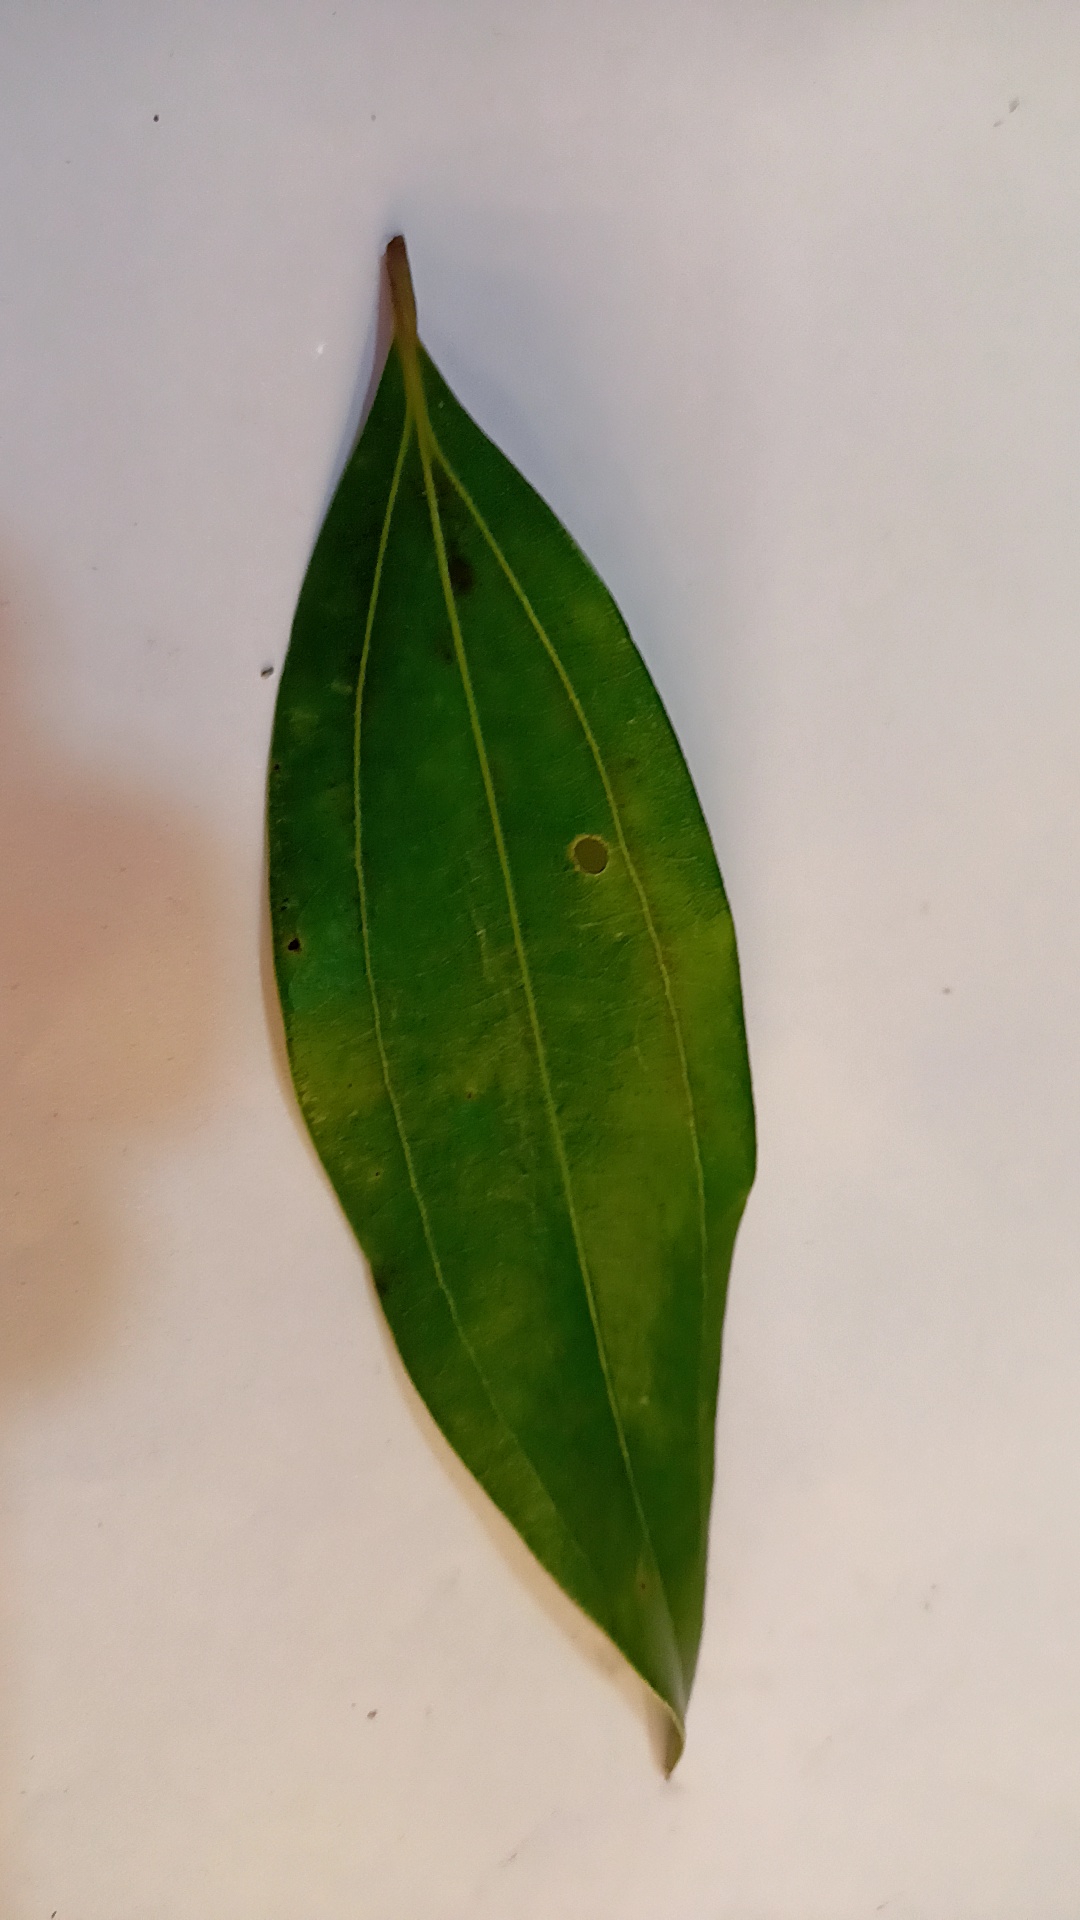
Label: Disease